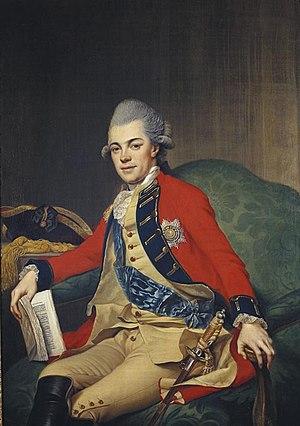
Charles II, né le 10 octobre 1741 à Mirow et mort le 6 novembre 1816 à Neustrelitz, est un prince de la maison de Mecklembourg. Il règne sur le duché de Mecklembourg-Strelitz de 1794 à sa mort, avec le titre de grand-duc à partir de 1815.